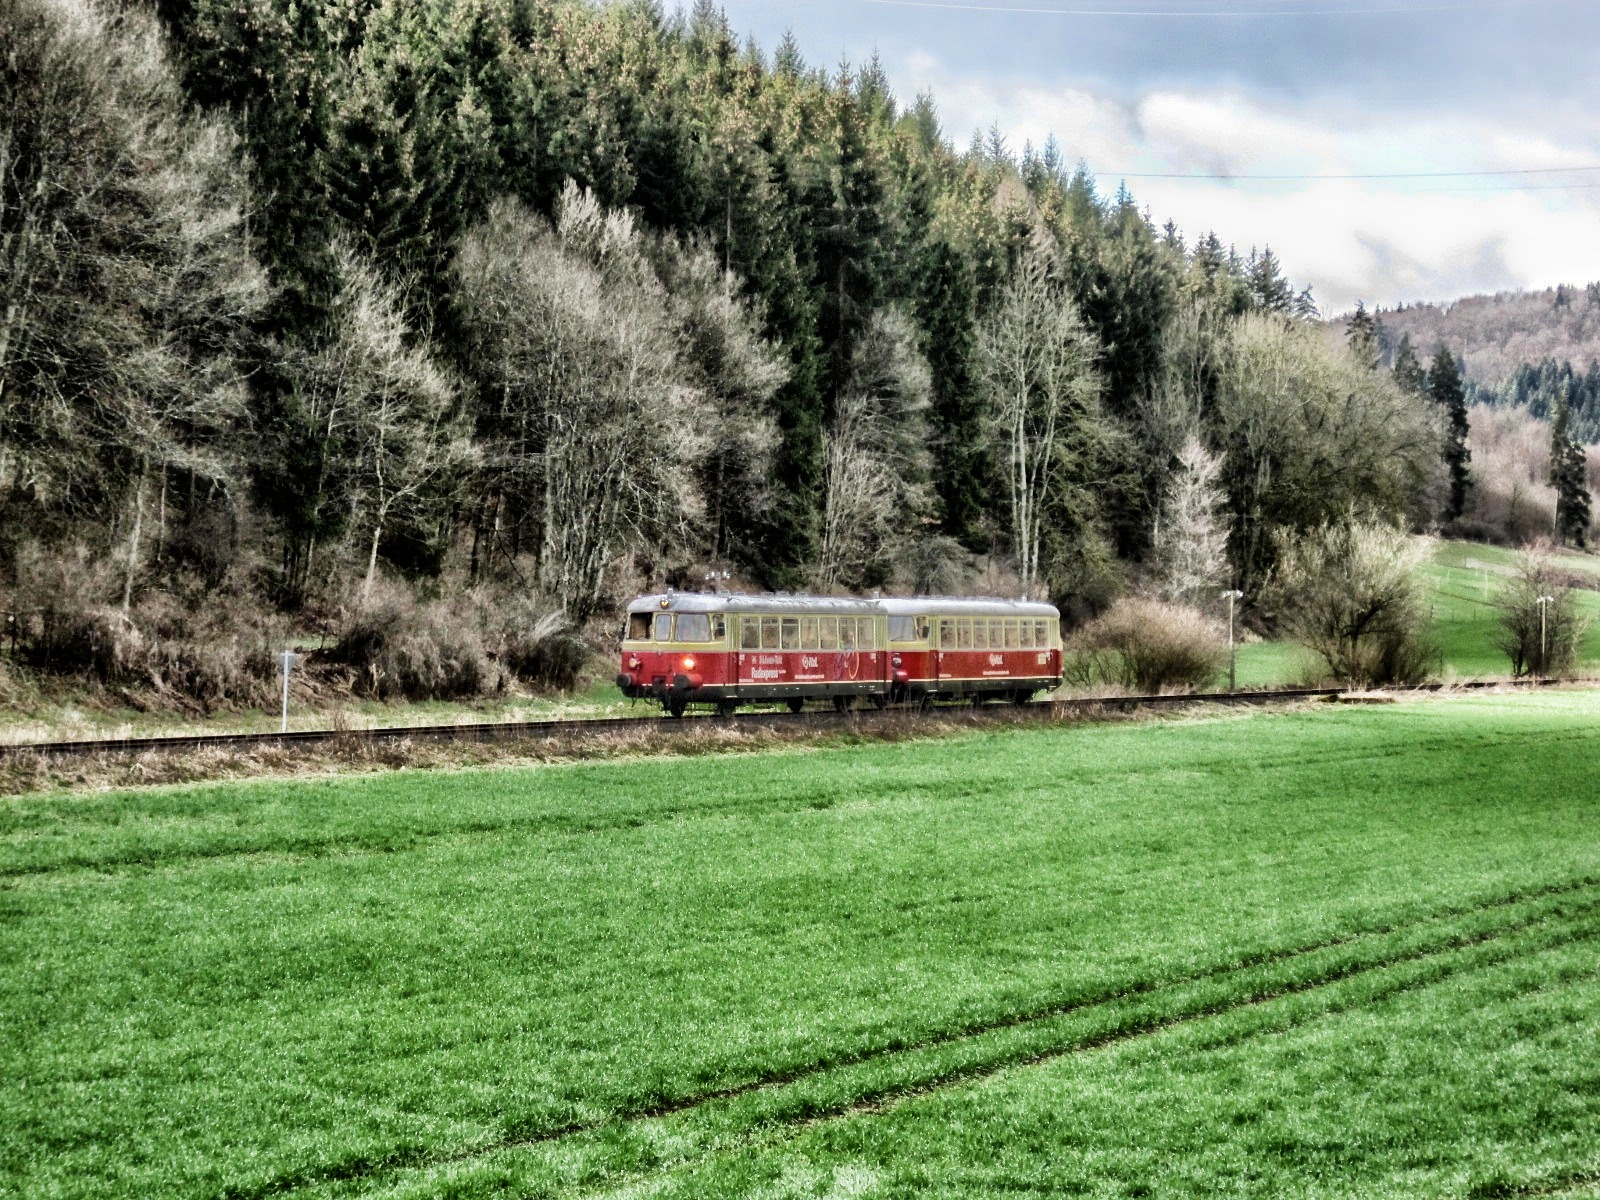
landscape, nature, forest, grass, plant, sky, track, railroad, field, farm, lawn, meadow, countryside, flower, train, country, tram, transportation, transport, rural, vehicle, scenic, pasture, trees, woods, outside, hdr, clouds, germany, rural area, grass family